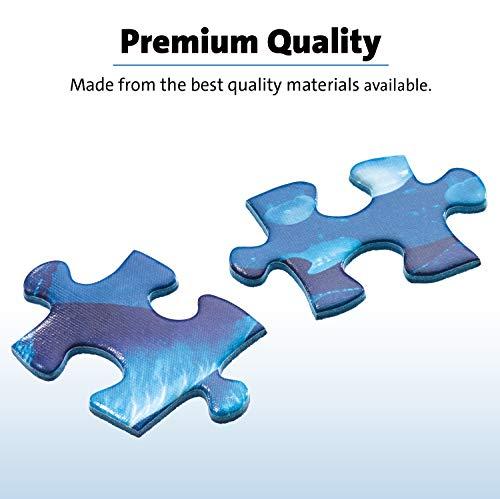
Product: Ravensburger Pet Park - 300 Piece Jigsaw Puzzle for Kids – Every Piece is Unique, Pieces Fit Together Perfectly
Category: Toys & Games | Puzzles | Floor Puzzles
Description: Great Condition.
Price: $7.98
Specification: ProductDimensions:13.2x9x1.5inches|ItemWeight:1pounds|ShippingWeight:1.1pounds(Viewshippingratesandpolicies)|DomesticShipping:ItemcanbeshippedwithinU.S.|InternationalShipping:ThisitemcanbeshippedtoselectcountriesoutsideoftheU.S.LearnMore|ASIN:B06WRQNBZR|Itemmodelnumber:13229|Manufacturerrecommendedage:9-15years